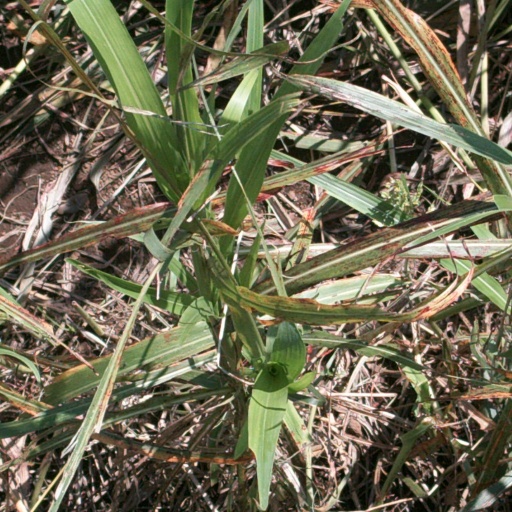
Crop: sorghum